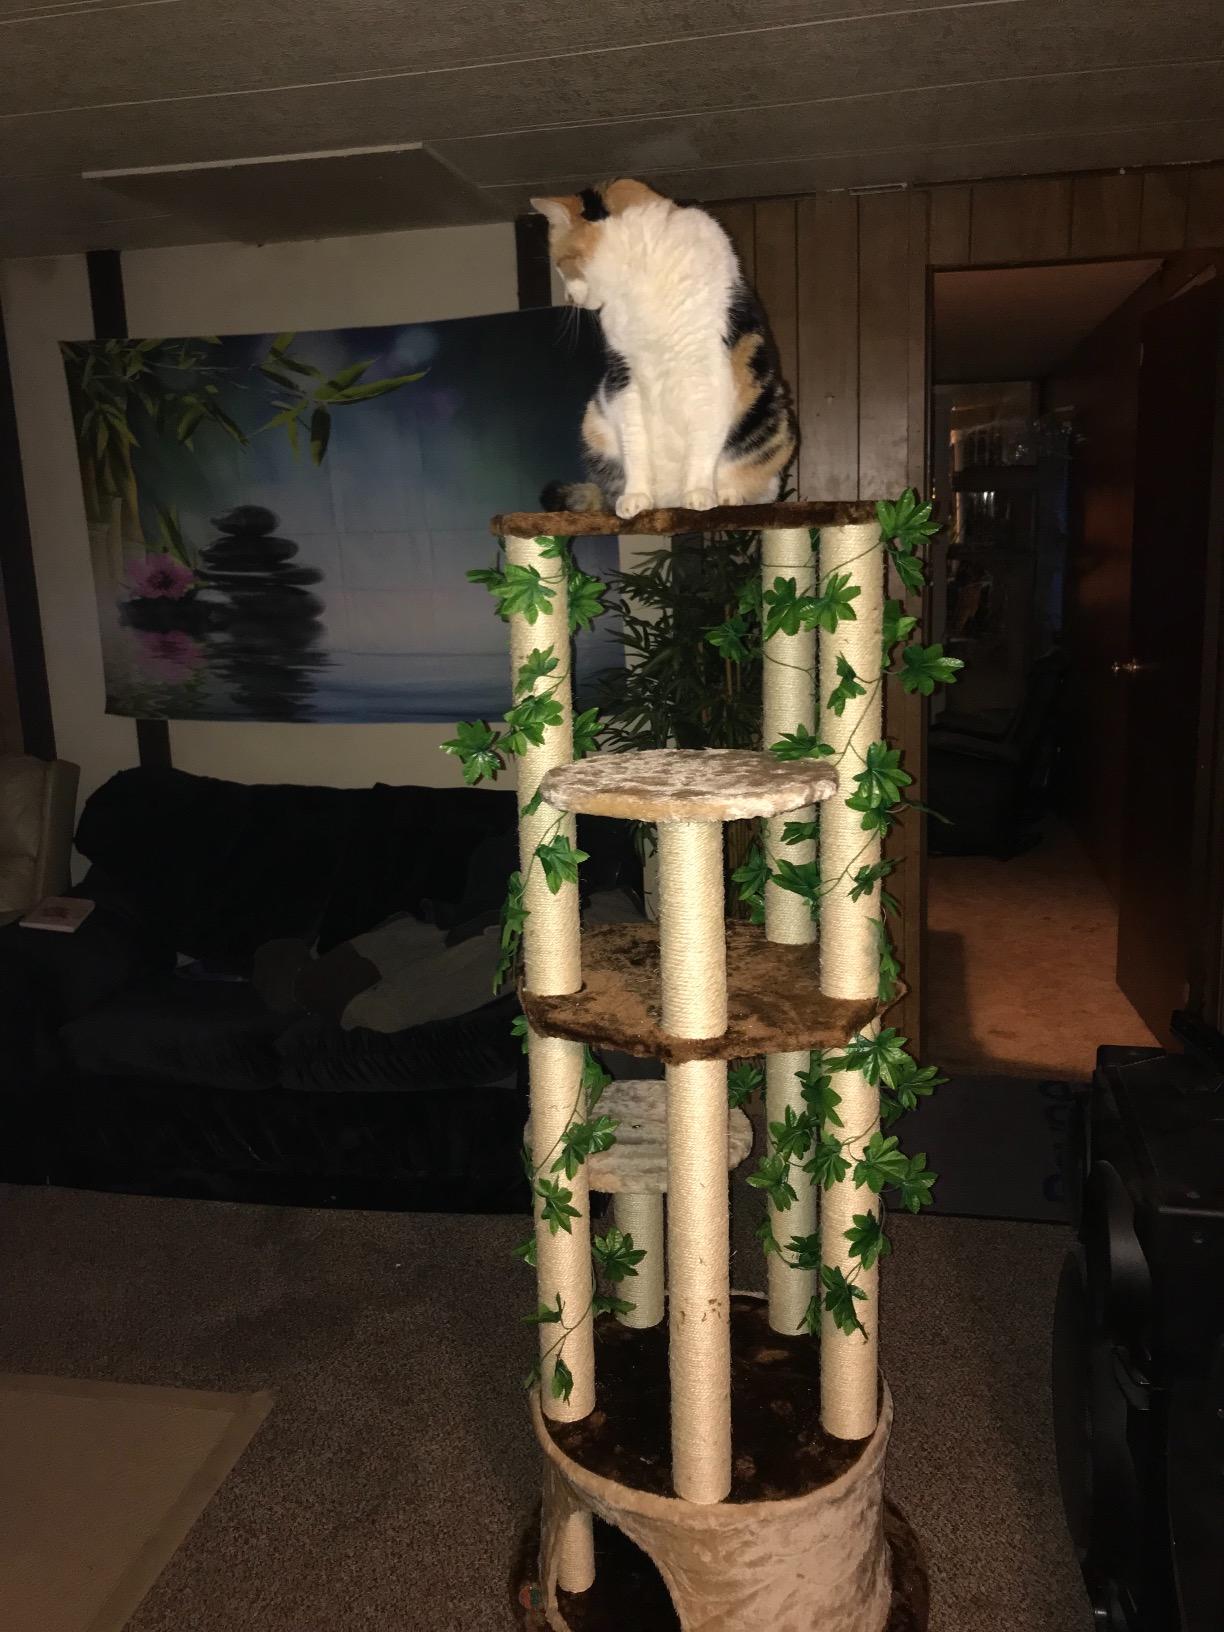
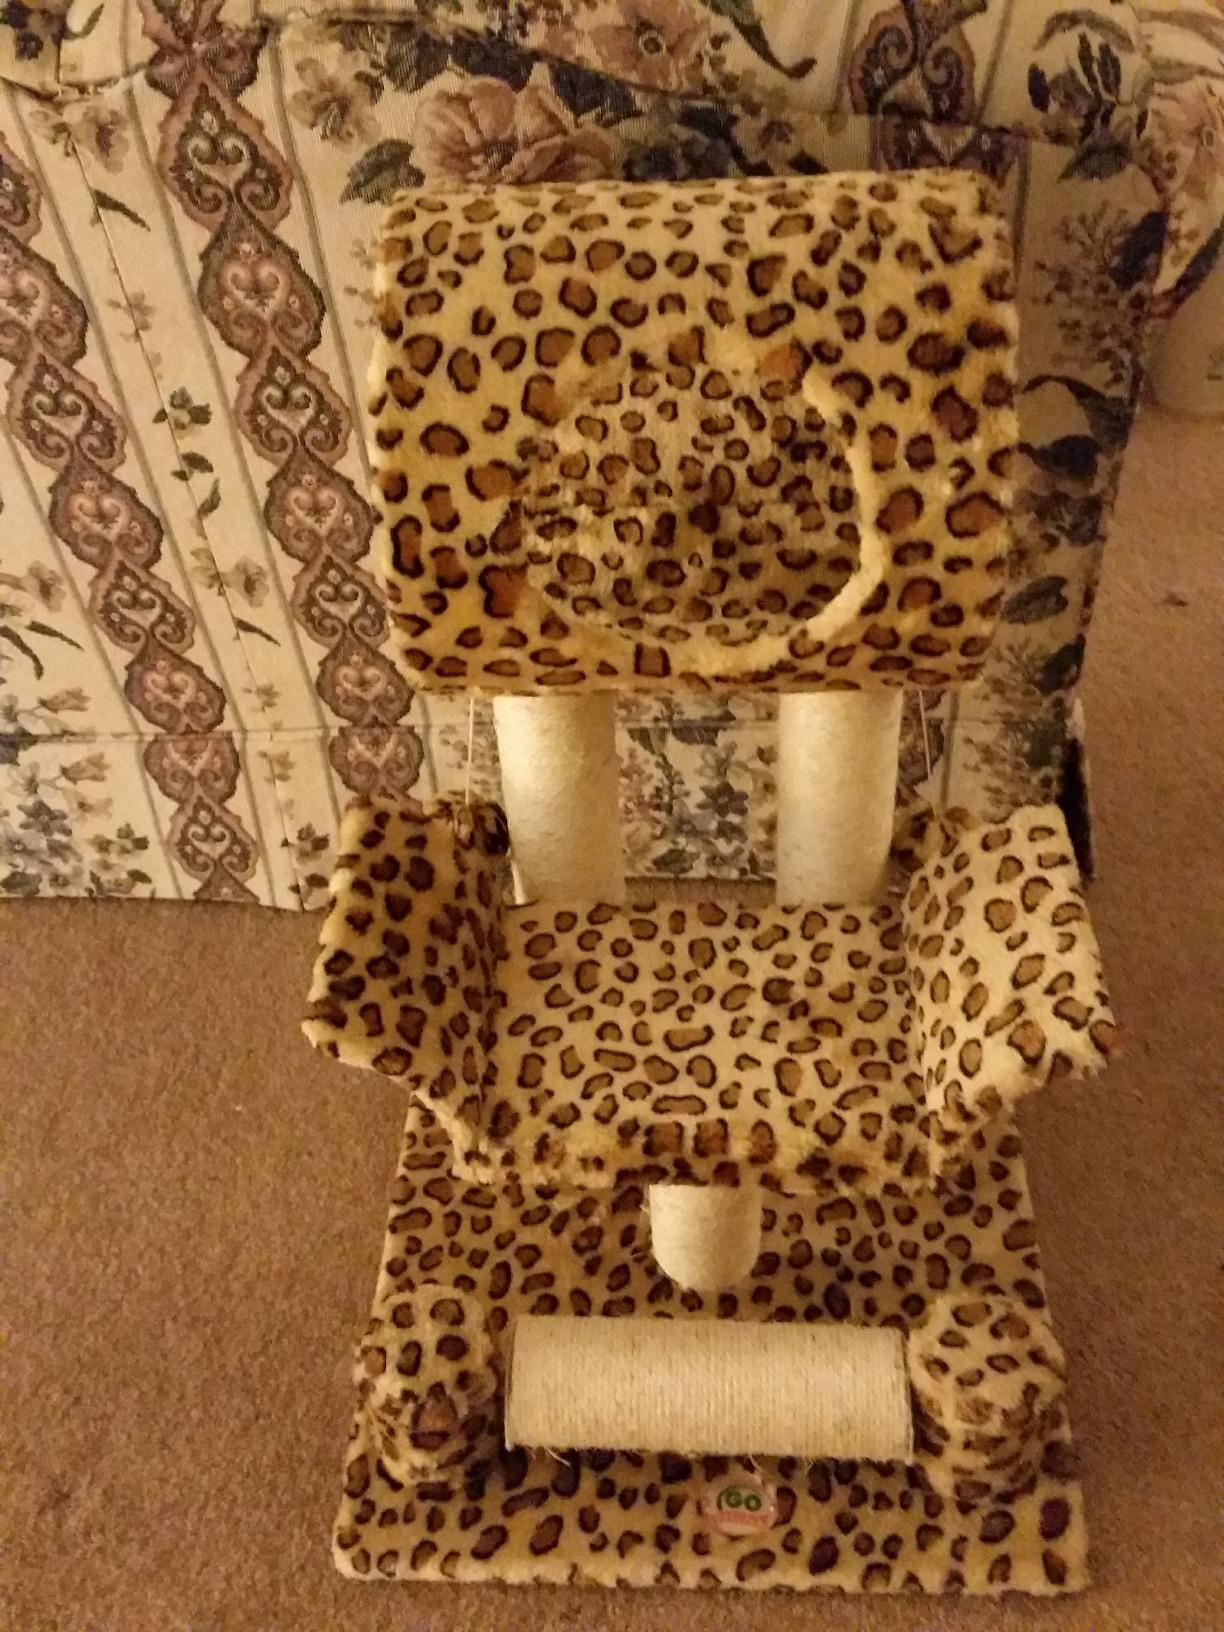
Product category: items_cat tree
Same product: no